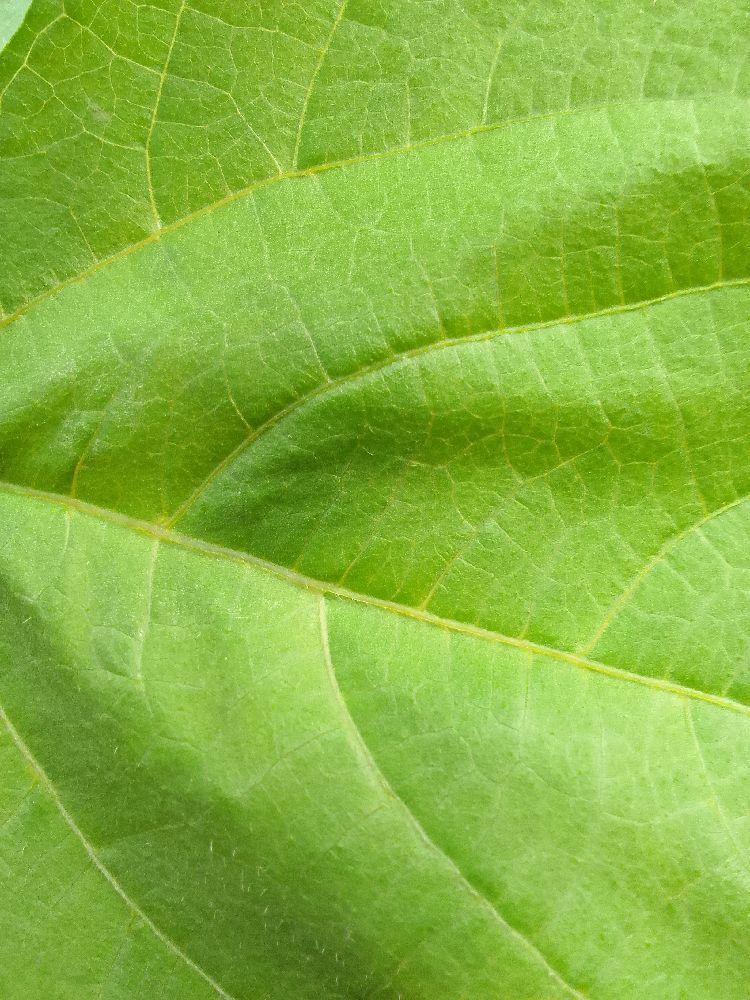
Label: healthy